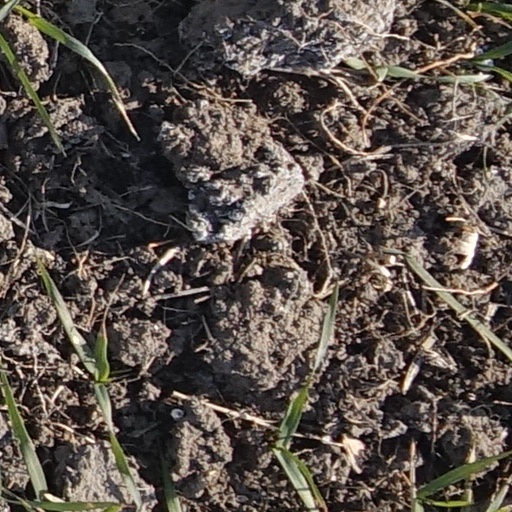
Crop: wheat